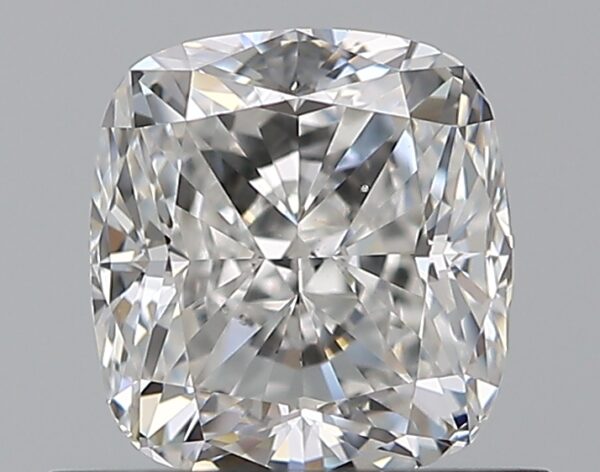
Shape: cushion
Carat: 0.72
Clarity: VS2
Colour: E
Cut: EX
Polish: EX
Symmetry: EX
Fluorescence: F
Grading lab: GIA
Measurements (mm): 5.26 x 4.89 x 3.32